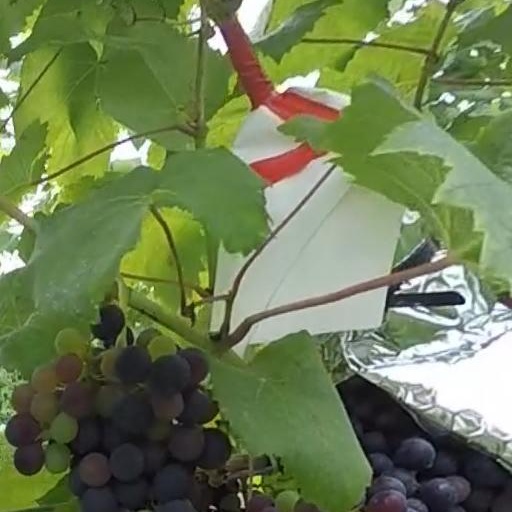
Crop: grape